Flatland (2007 Johnson and Travis film)

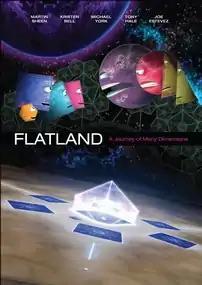

Flatland: The Movie is a 2007 American animated science fiction short film directed by Dano Johnson and Jeffrey Travis. The cast includes the voices of actors Martin Sheen, Kristen Bell and Tony Hale. The story is based on the 1884 science fiction novella "Flatland: A Romance of Many Dimensions" written by Edwin A. Abbott.